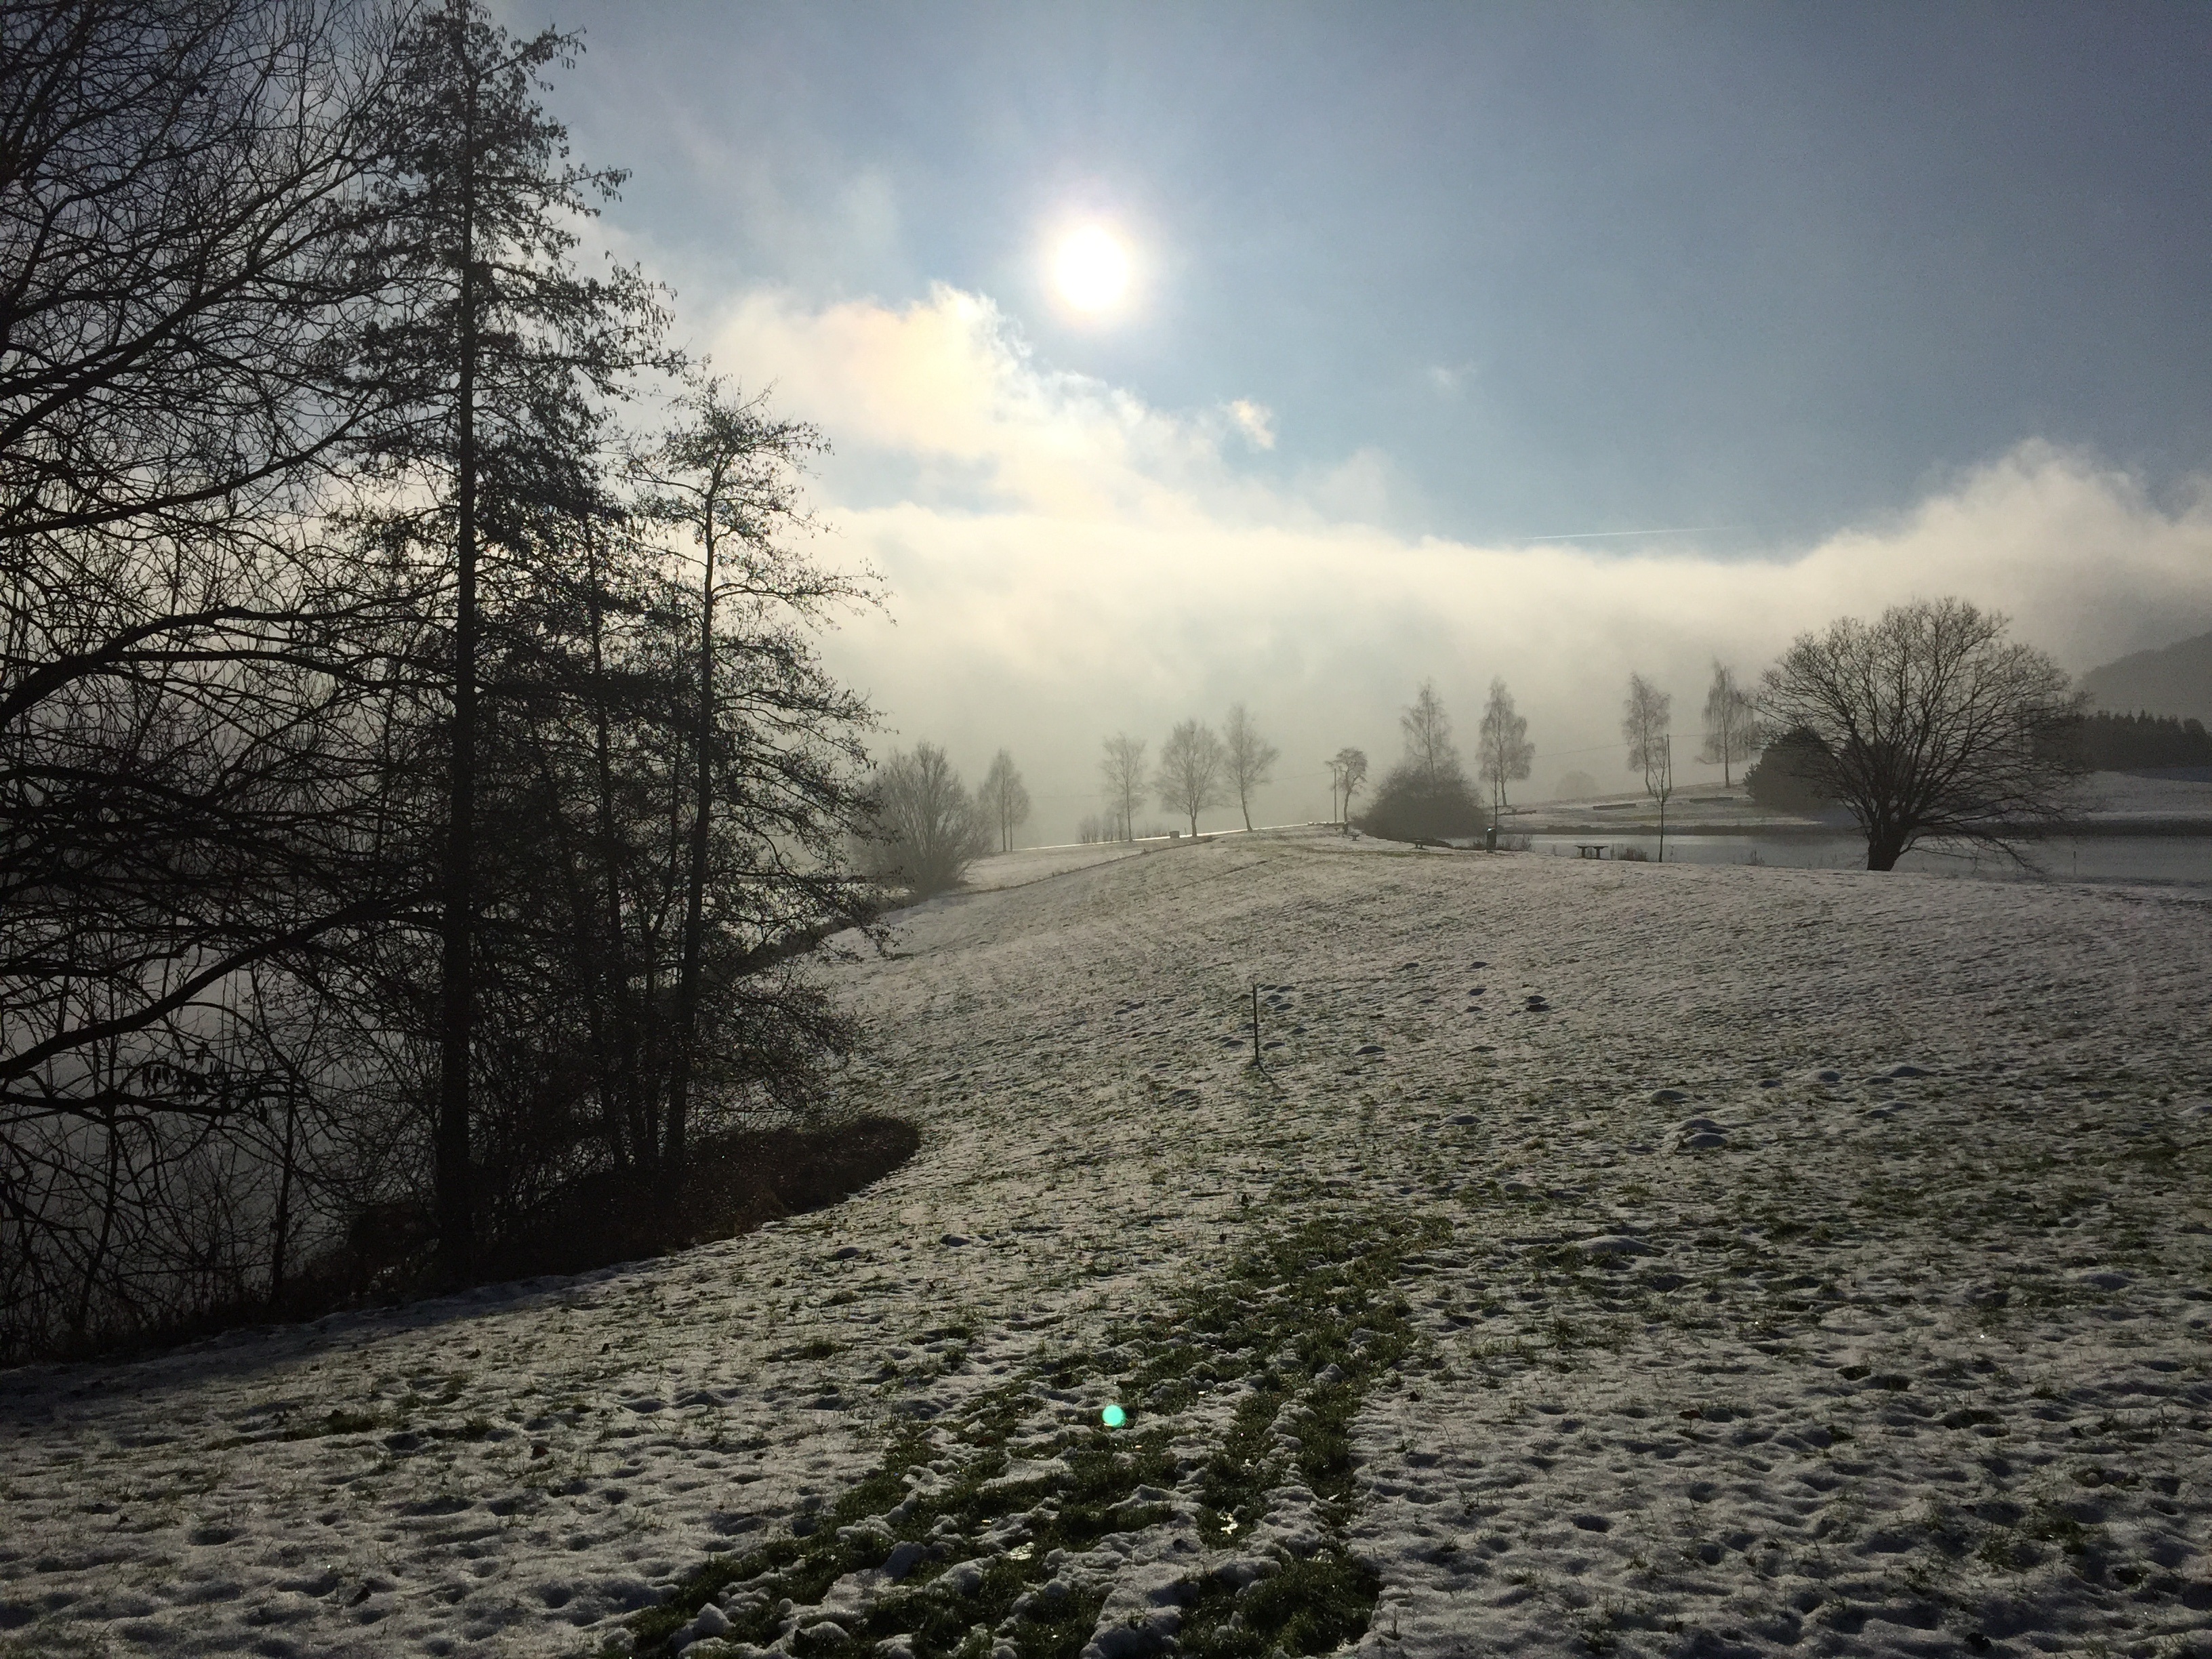
landscape, tree, nature, forest, wilderness, mountain, snow, winter, cloud, sky, sun, fog, sunrise, mist, sunlight, morning, hill, lake, frost, dawn, river, dusk, evening, reflection, park, weather, snowy, season, clouds, germany, habitat, wintry, rural area, rh n, atmospheric phenomenon, woody plant